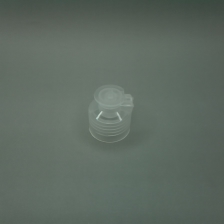
Color: white/transparent
Cap type: flip-top cap